.30-06 Springfield

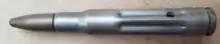
This dummy cartridge uses a modified case bearing the headstamp F A 4 09 indicating manufacture at Frankford Arsenal in April 1909. The case has been tin-plated, fluted with six longitudinal indentations, and perforated three times in alternating indentations. The hollow brass bullet retains a spring-loaded steel rod exposed in the primer pocket with 1/8-inch of possible forward movement when struck by the firing pin. This rod is intended for the Hollifield Target Practice Rod device -- a pointed rod within the barrel that would be propelled out of the barrel when struck by the steel rod in the dummy cartridge to prick a paper target held just in front of the rifle.

The .30-06 (or "caliber .30") cartridge was adopted in 1940 during the beginnings of the Lend-Lease program in anticipation of using American weapons in front-line service. The British used American-made ammunition during the war, which was designated as "cartridge S.A, .30" to avoid confusing it with their own .303 British service round. It was used after the war as belted machinegun ammunition by the Royal Armored Corps and was not declared obsolete until October, 1993. The "z" after the numeral indicates that it used a nitrocellulose propellant rather than cordite. Marks of ammunition were originally designated with Roman numerals (i.e., .303 Ball Mark VII), but were replaced with Arabic numerals by 1945 (i.e., .303 Ball MK 7).